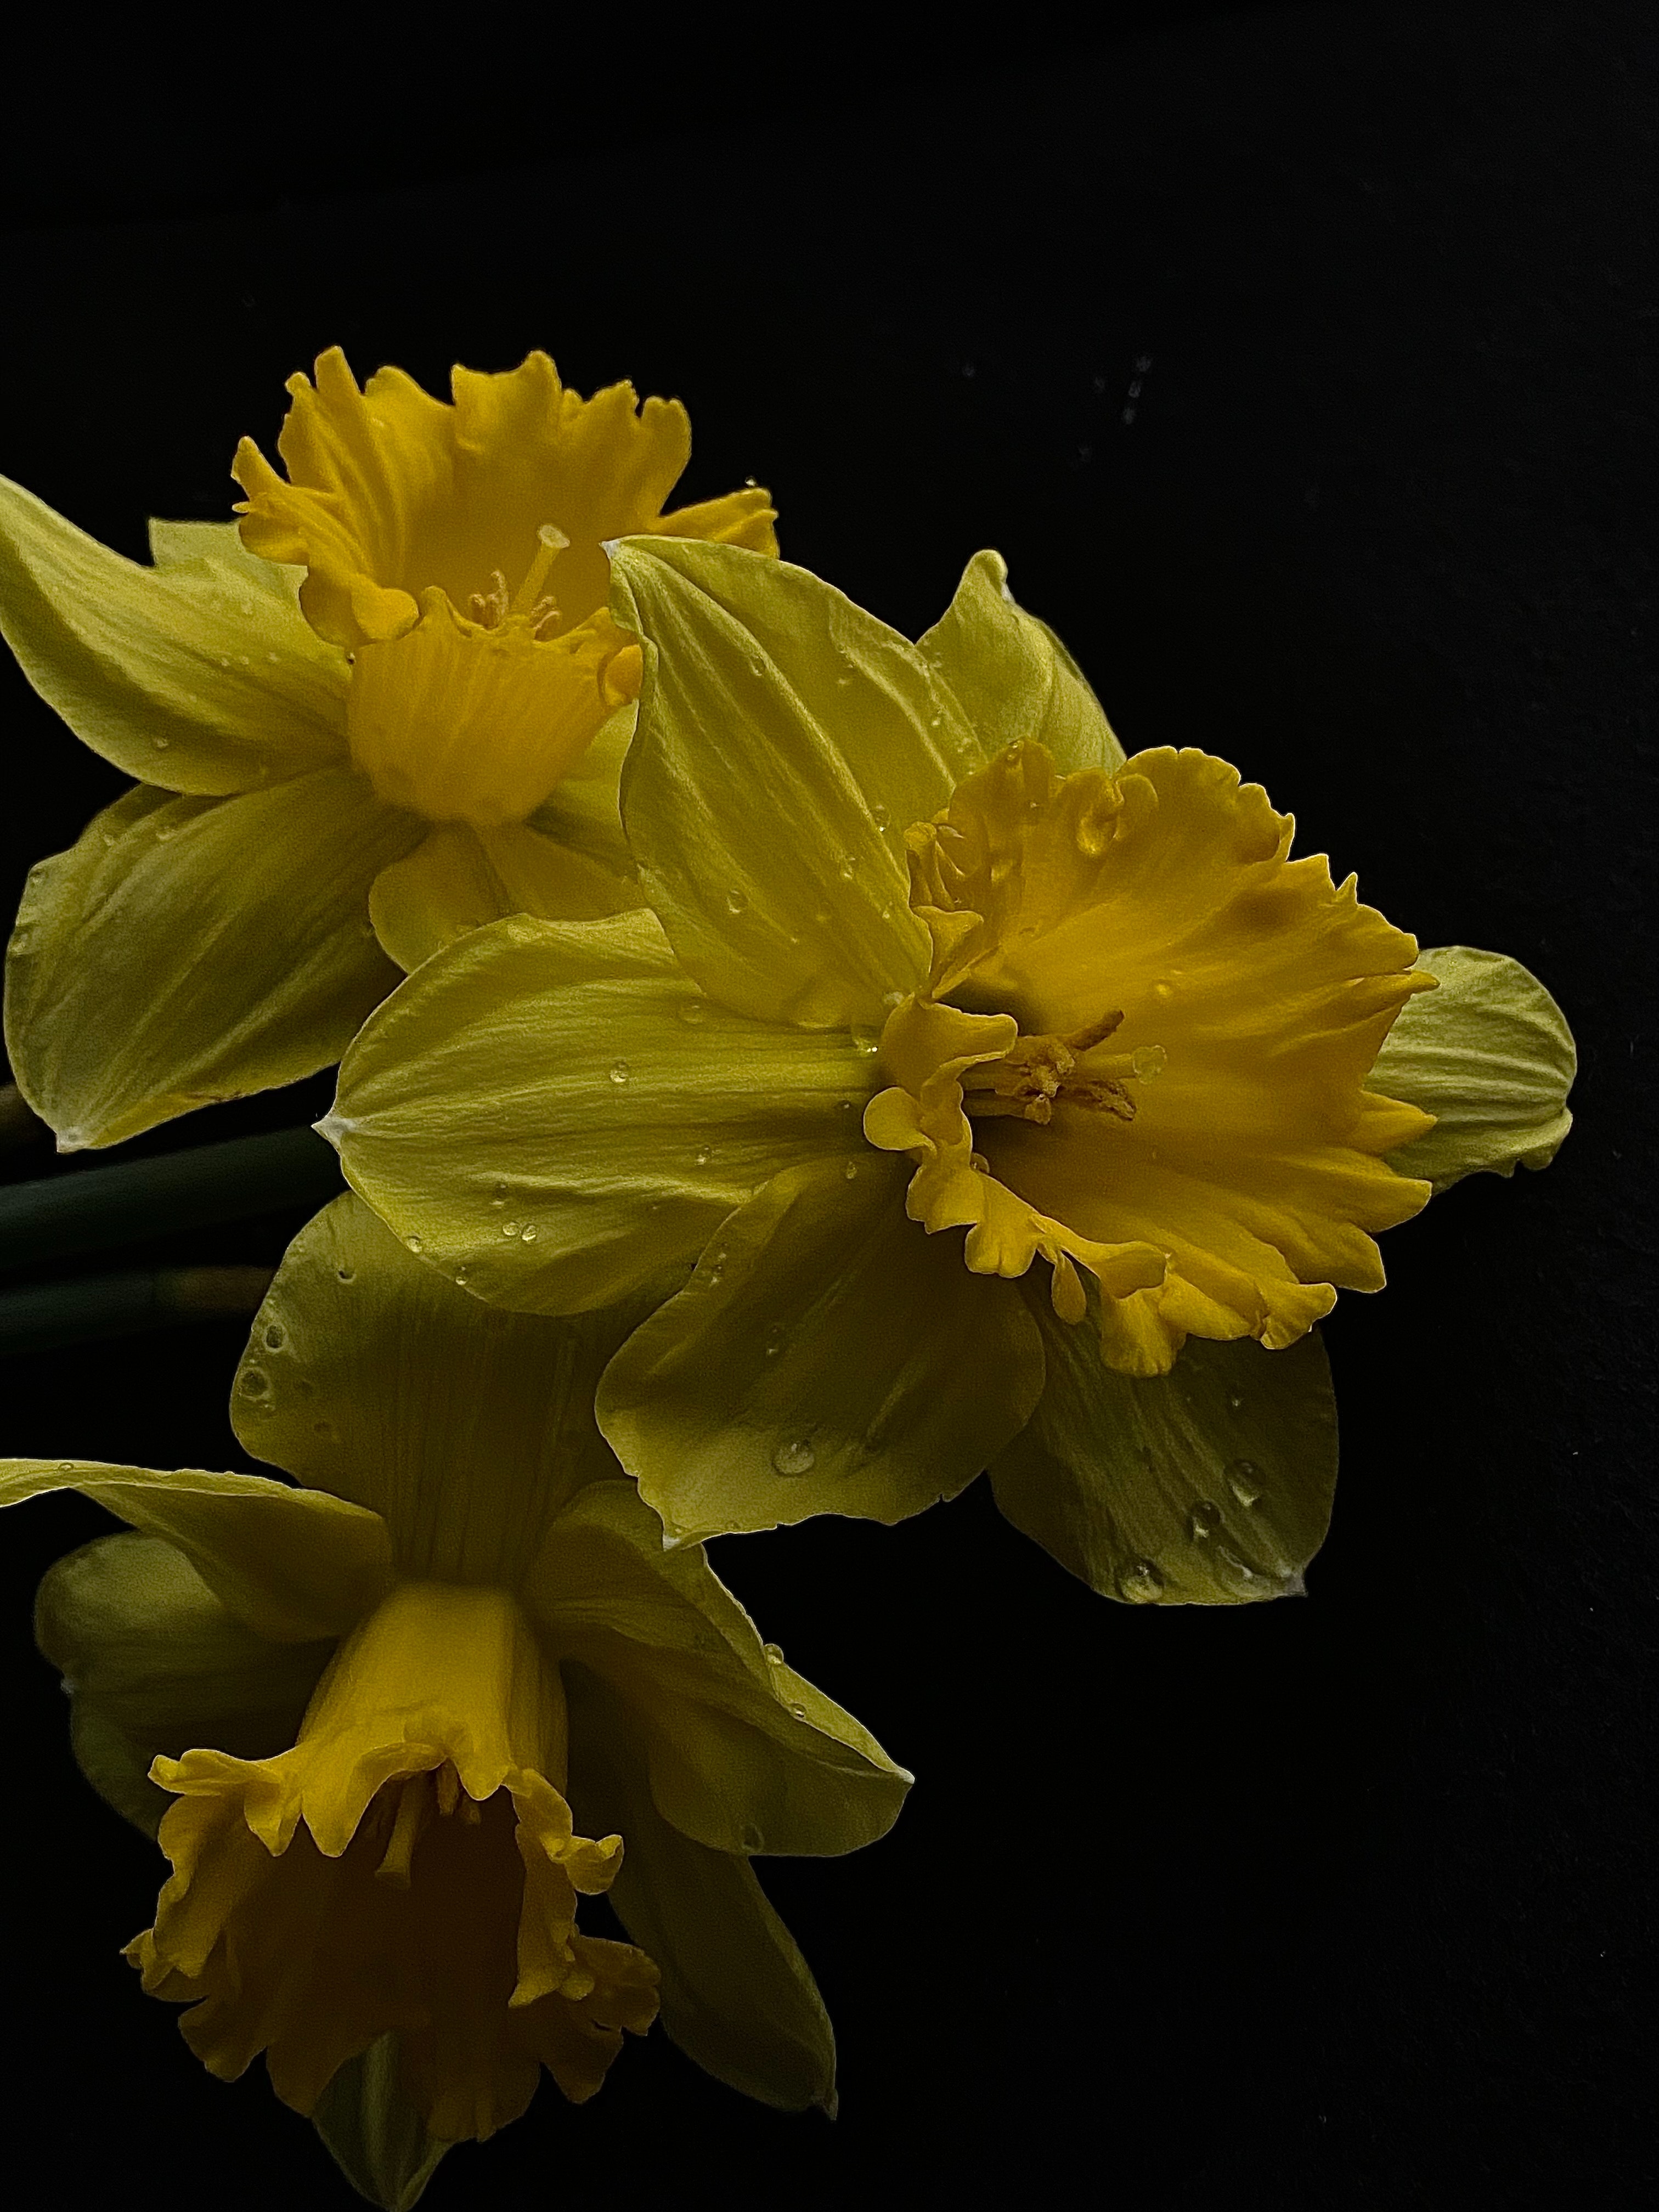
natural, flower, plant, petal, terrestrial plant, Pedicel, herbaceous plant, flowering plant, houseplant, pollen, wildflower, plant stem, child art, narcissus, amaryllis family, evening primrose family, macro photography